Arcata Wastewater Treatment Plant and Wildlife Sanctuary

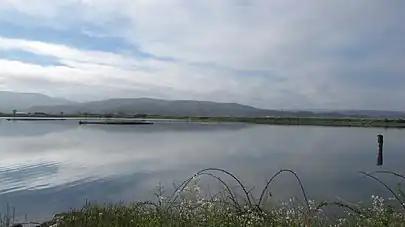

Sewage from the city of Arcata is treated and released to Humboldt Bay via complex flow routing through a number of contiguous ponds, wetlands, and marshes. Resemblance of treatment features to natural bay environments may cause potential ambiguity about where wastewater ceases to be considered partially treated sewage and meets enhancement objectives of the California Bays and Estuaries Policy. The wastewater treatment system includes both treatment wetlands and enhancement marshes. Treatment wetlands improve oxidation pond effluent quality to meet the federal definition of secondary treatment. Disinfection and dechlorination is the final step of the wastewater treatment process. Disinfected wastewater may be discharged either to Humboldt Bay or to enhancement marshes. Enhancement marshes purify the wastewater and provide wetland habitat. Enhancement marsh effluent is disinfected to improve coliform index changes from birds using tertiary treatment enhancement marsh habitat. After leaving the treatment wetlands the effluent is mixed with water returning from the enhancement marshes. Wild bird feces contain coliform bacteria similar to those found in human sewage. Recreational access is limited to areas where effluent has received secondary treatment and disinfection.